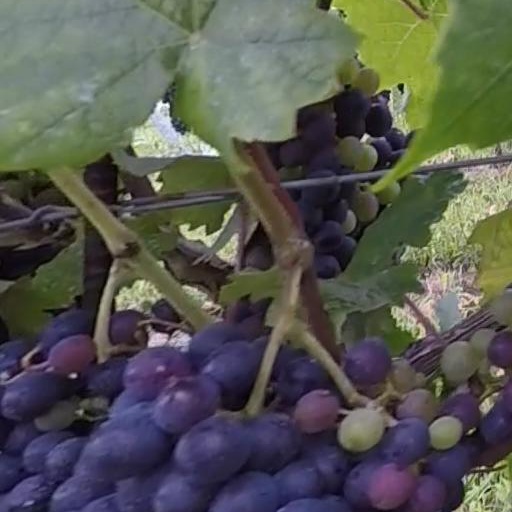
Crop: grape